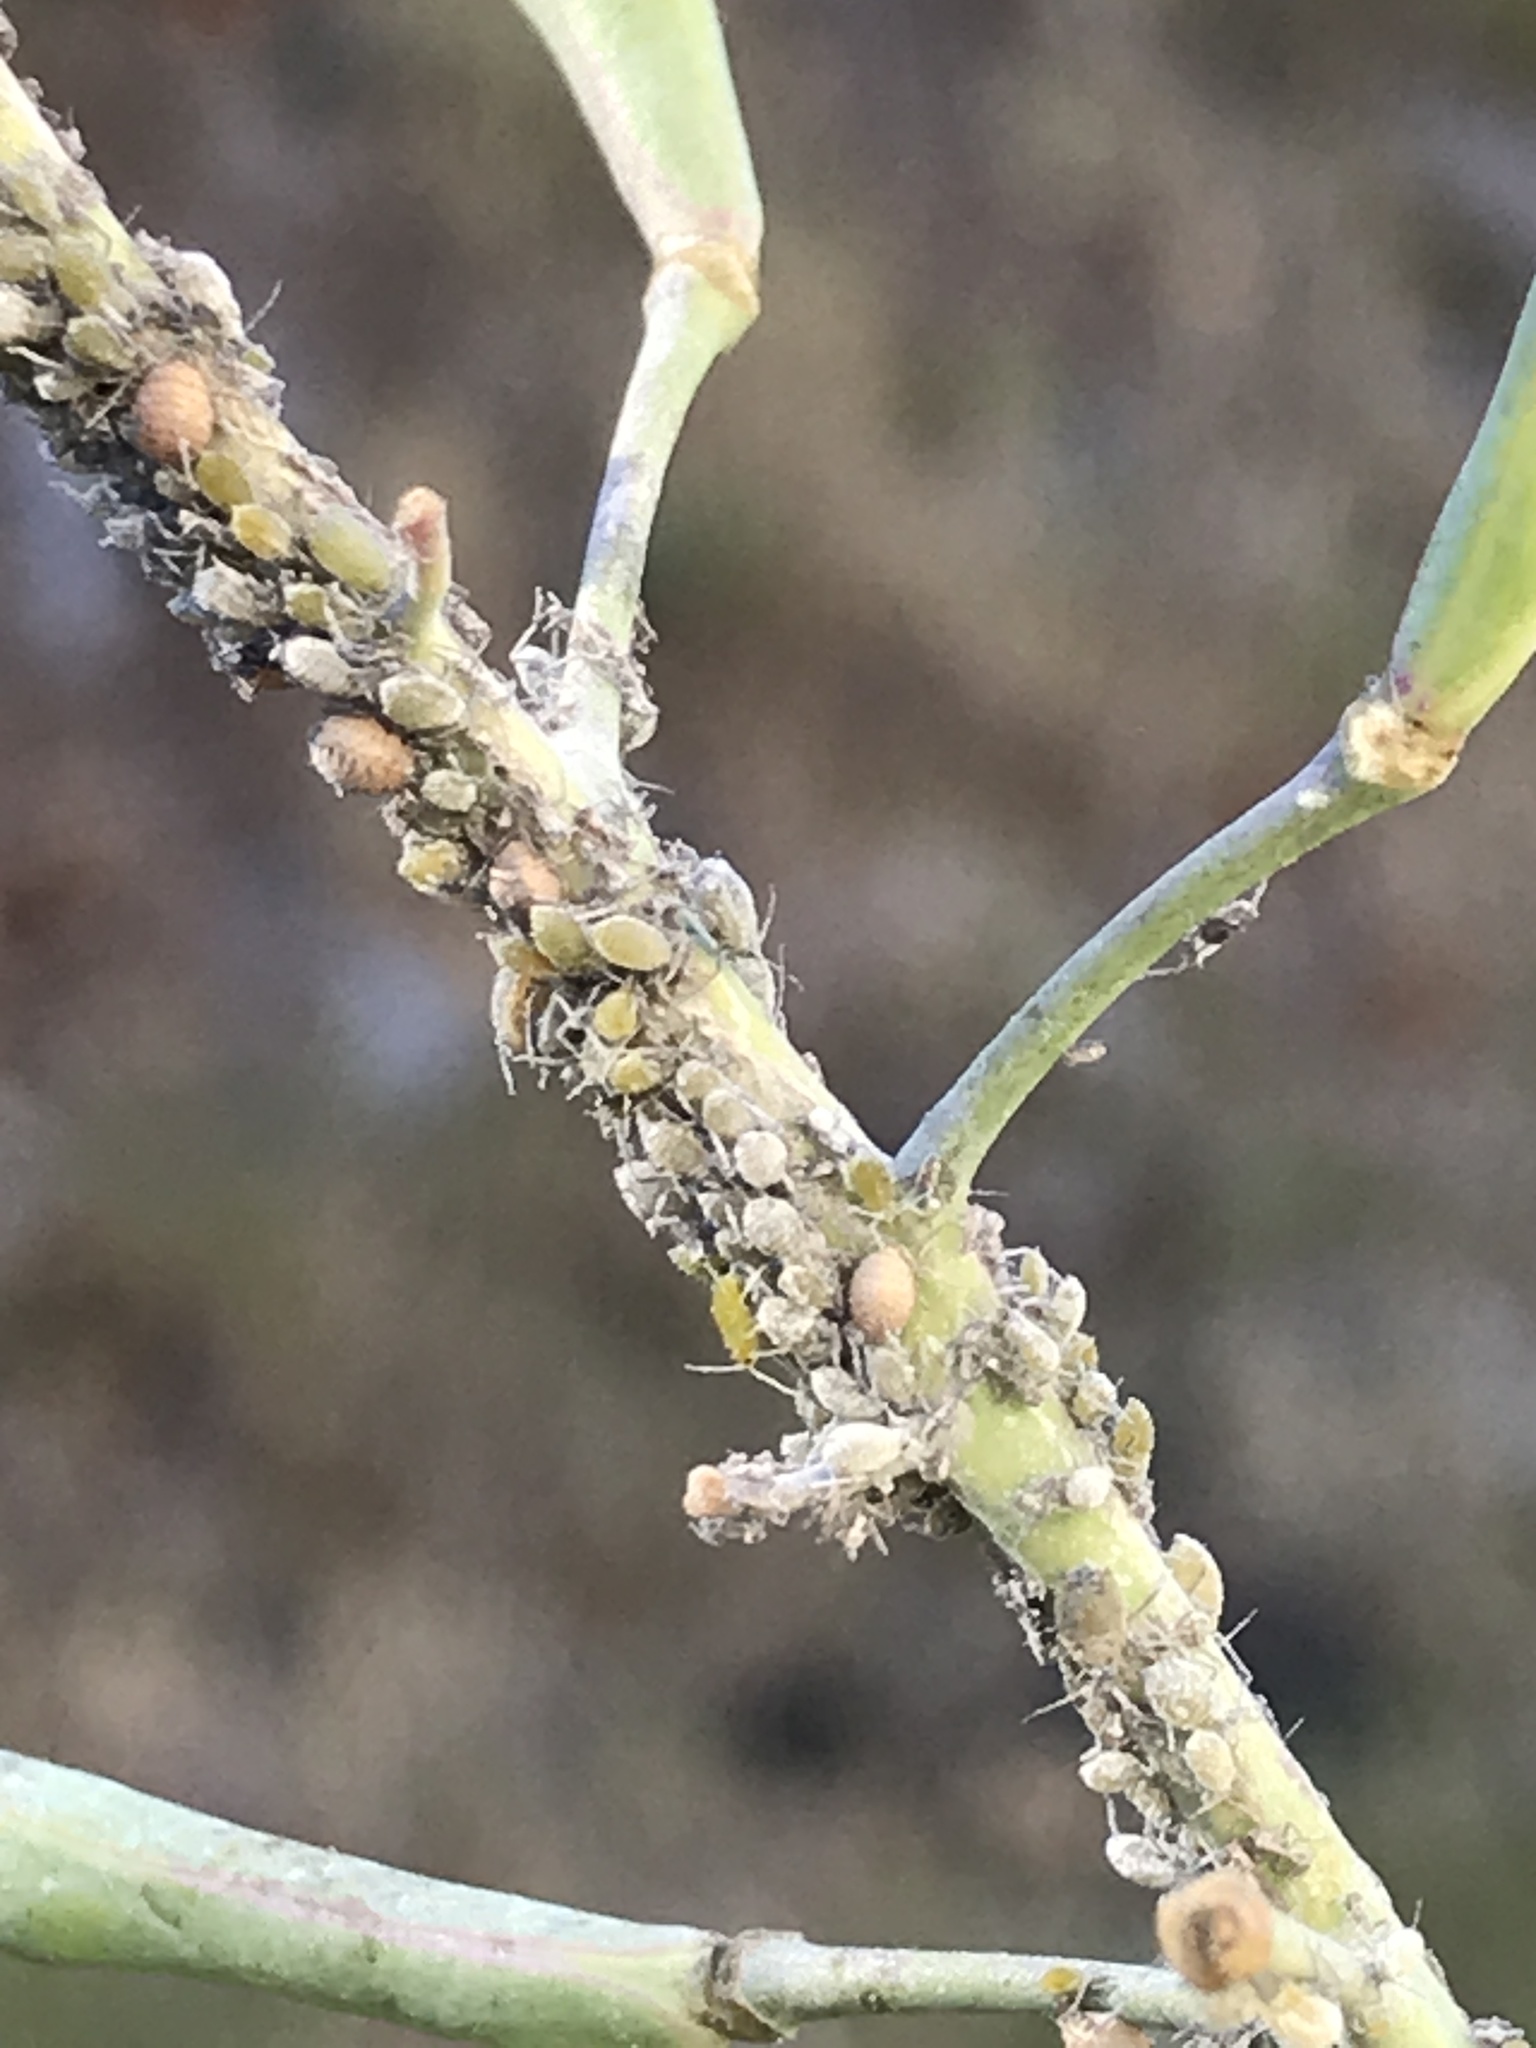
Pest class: cabbage_aphid